Will Power

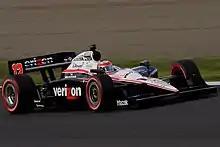
Power qualifying for the .

During the 2011 IndyCar Series season he won 6 races; Barber Motorsports Park, São Paulo, the second doubleheader event at Texas Motor Speedway, Edmonton City Center Airport, Infineon Raceway, and the inaugural Baltimore Grand Prix. However, his season was far from easy. At Toronto he and championship leader Dario Franchitti touched in Turn 3 while battling for 5th, resulting in a spin for Power, which put him midpack where he was hit by former teammate Alex Tagliani. Power was irate with both drivers, particularly Franchitti, who with some level of controversy was not penalised for the contact and won the race.